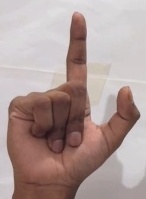
ASL sign: L